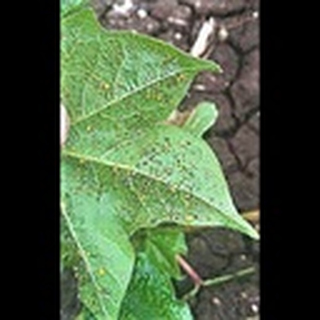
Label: cotton_aphids